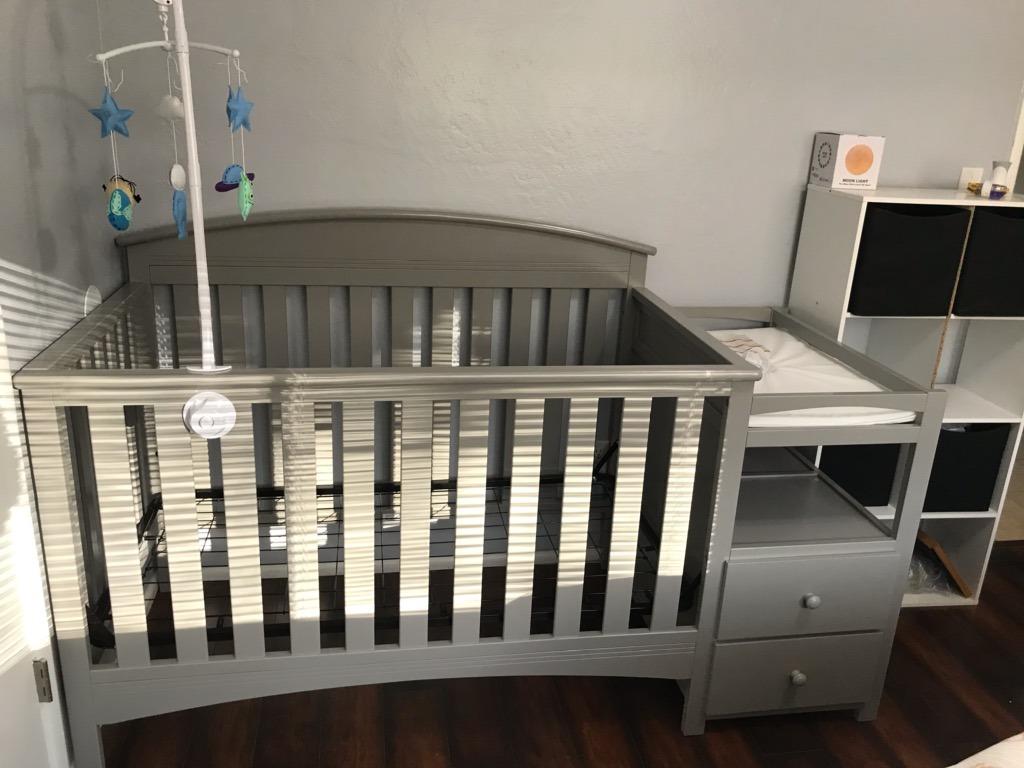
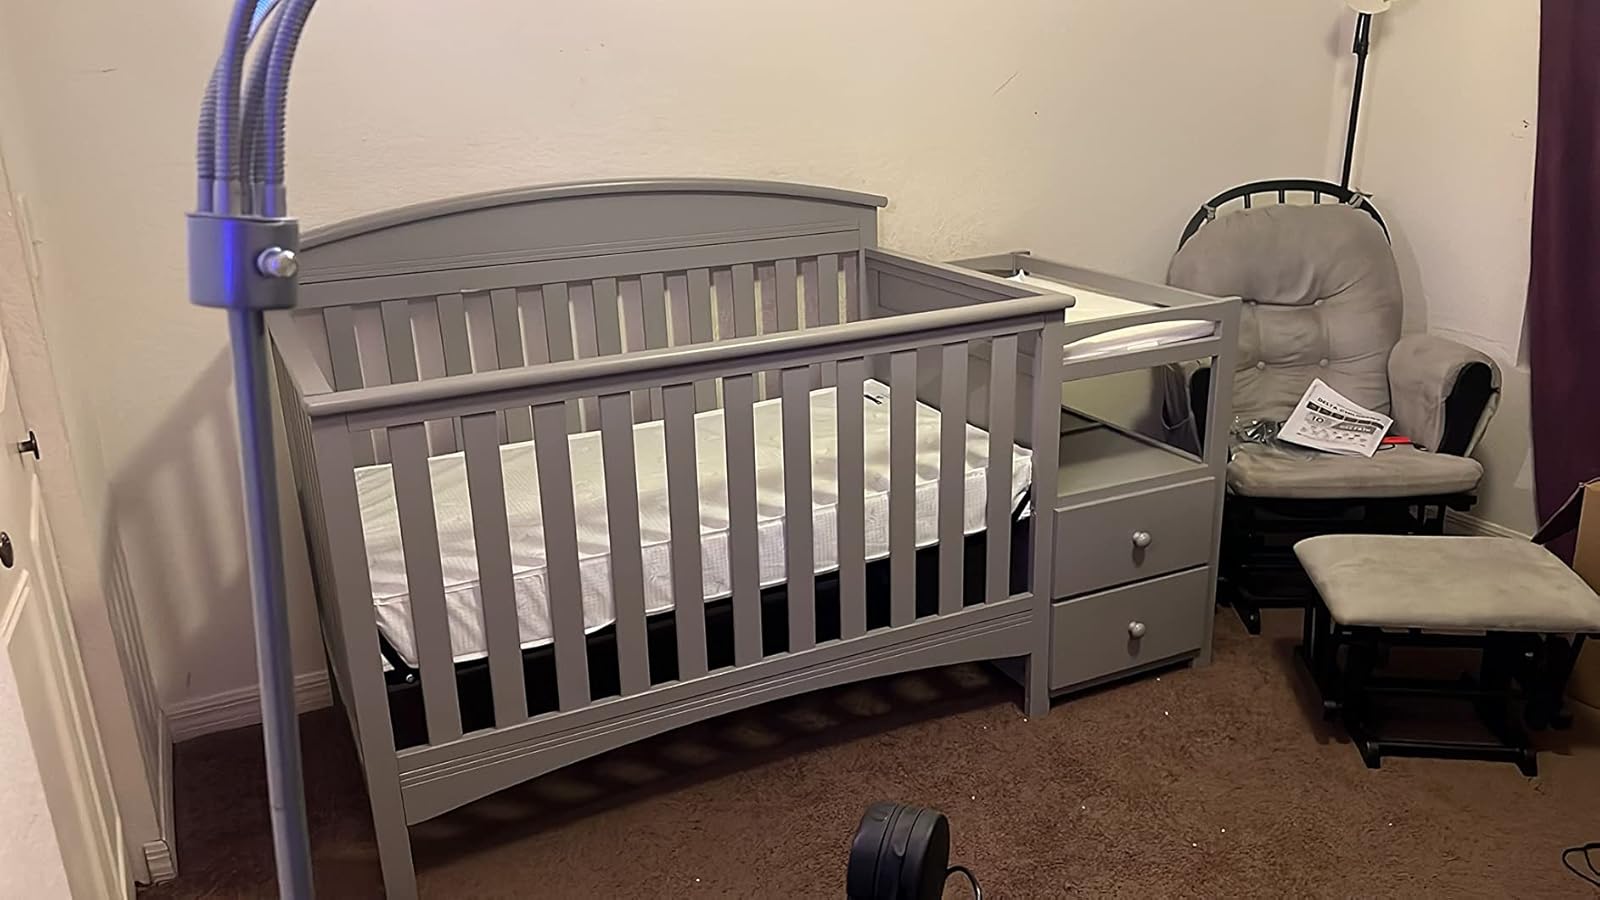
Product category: products_crib
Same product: yes